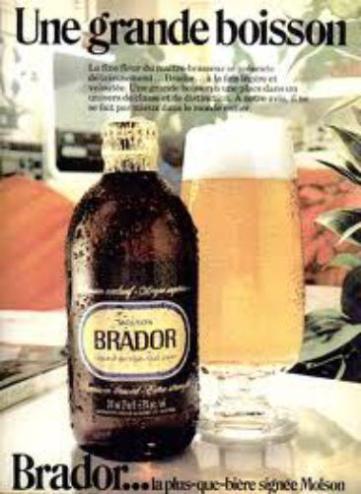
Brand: molson brador
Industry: Food